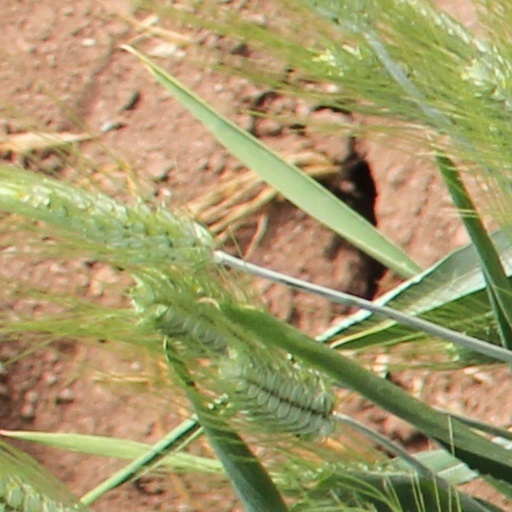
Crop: wheat